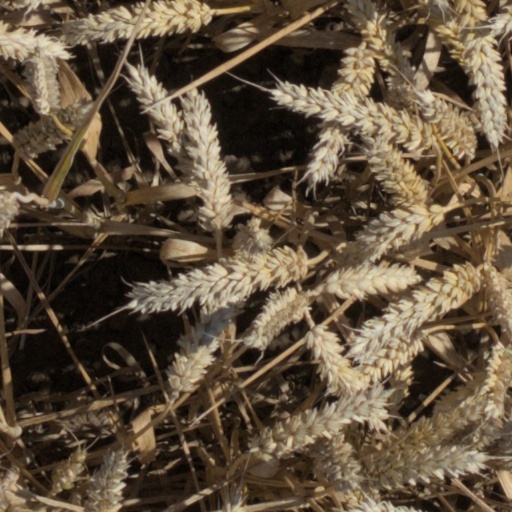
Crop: wheat